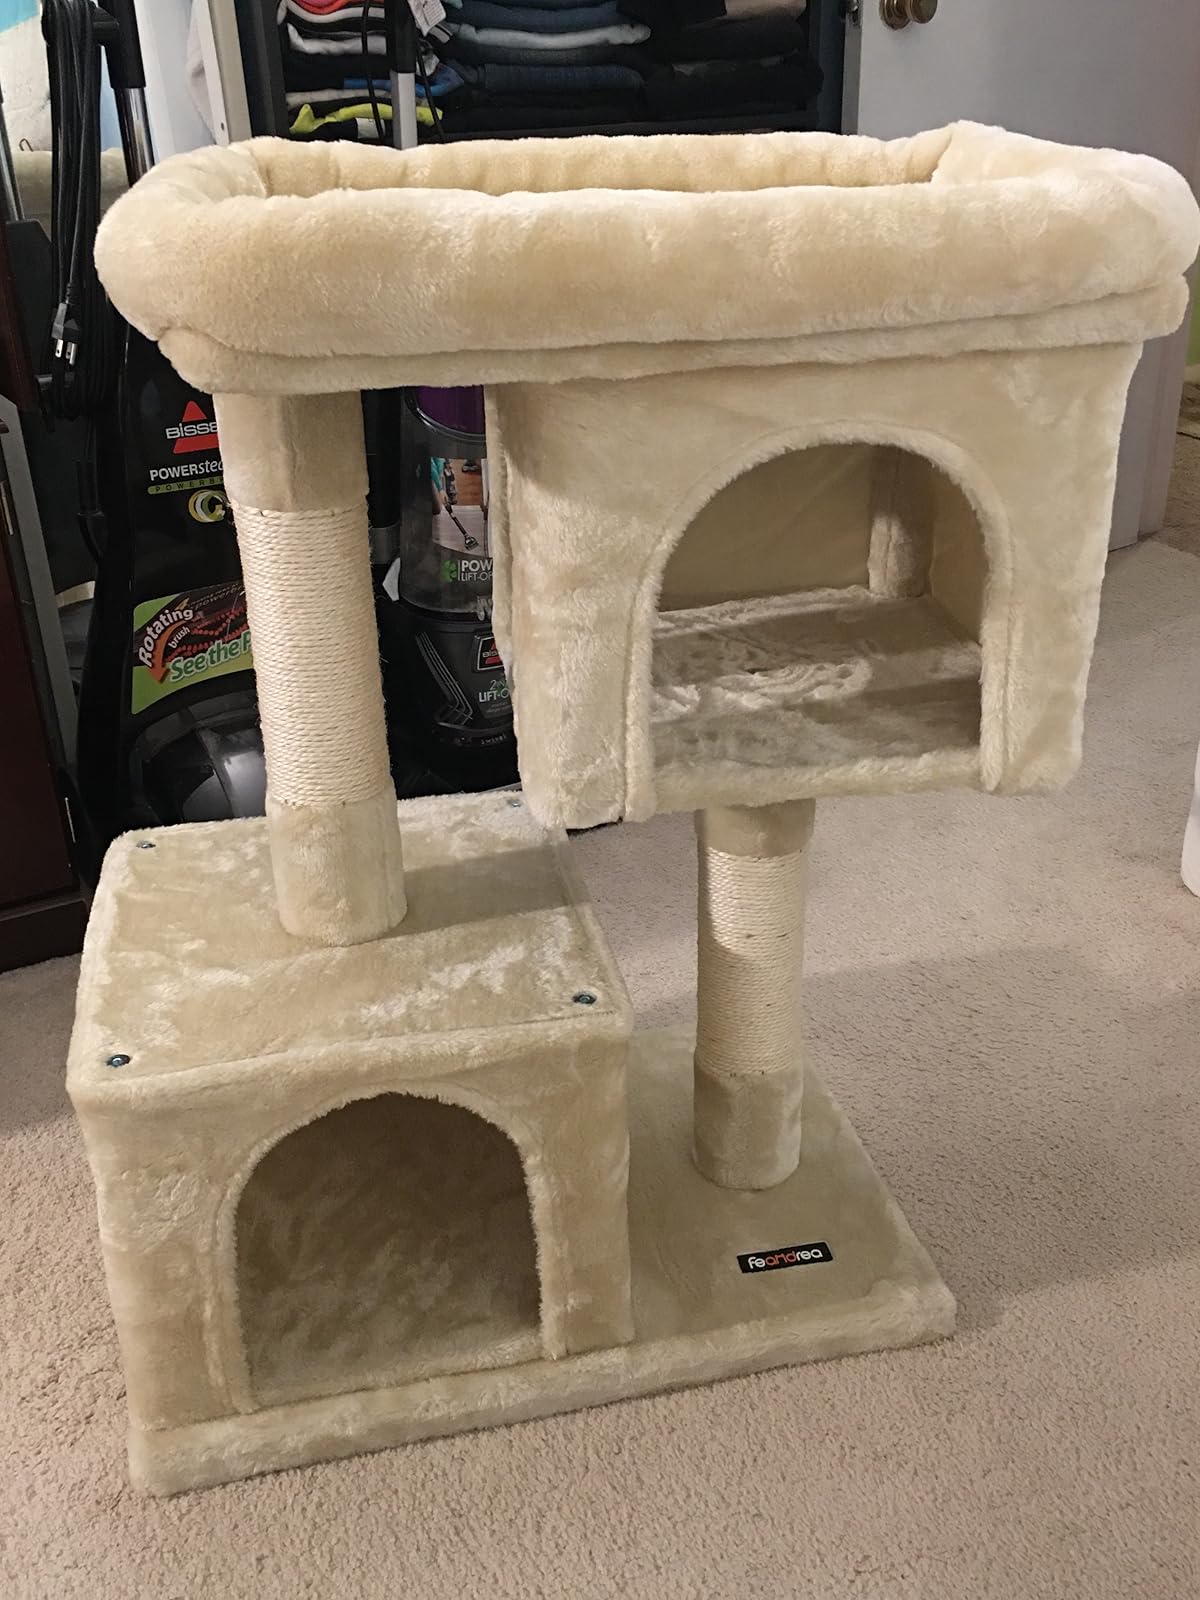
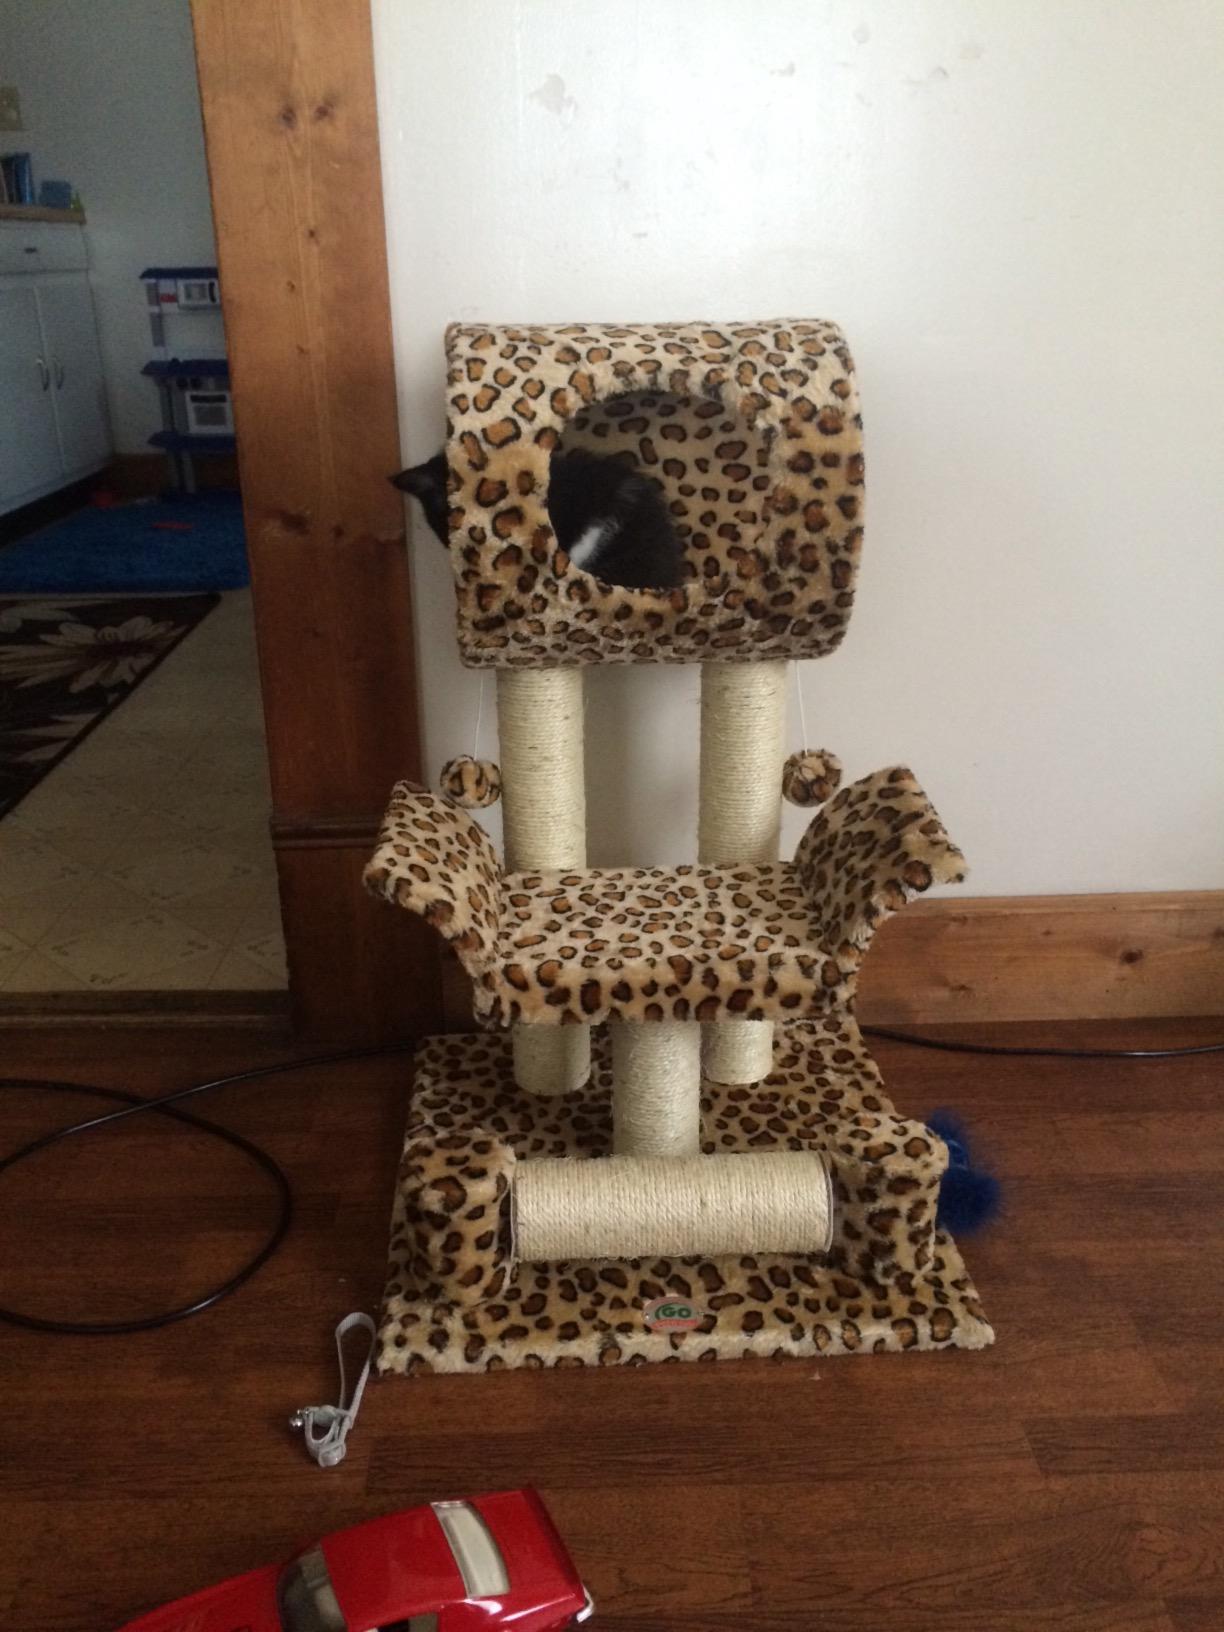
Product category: items_cat tree
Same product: no